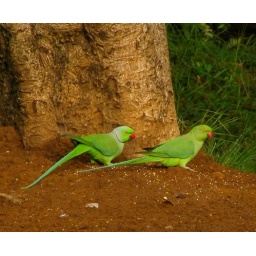
One with the black ring around the neck is the male &amp;amp; the one with the light green ring is the female.